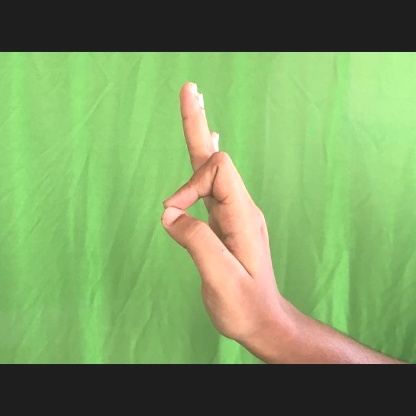
Mudra: Aralam